Blowout preventer

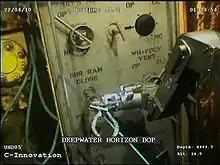
A robotic arm of a Remotely Operated Vehicle (ROV) attempts to activate the "Deepwater Horizon" Blowout Preventer (BOP), Thursday, April 22, 2010.

When wells are drilled on land or in very shallow water where the wellhead is above the water line, BOPs are activated by hydraulic pressure from a remote accumulator. Several control stations will be mounted around the rig. They also can be closed manually by turning large wheel-like handles.